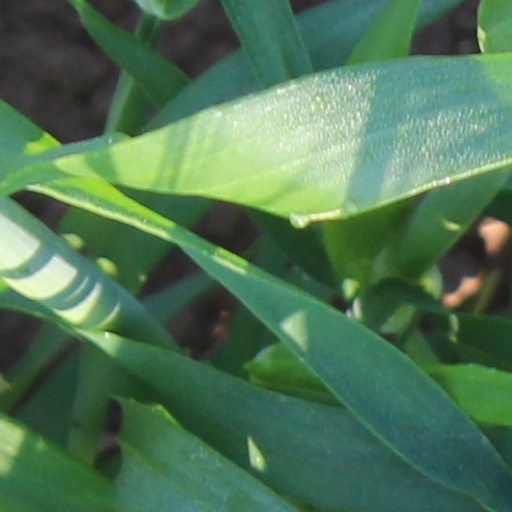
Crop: wheat